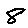
Label: 8